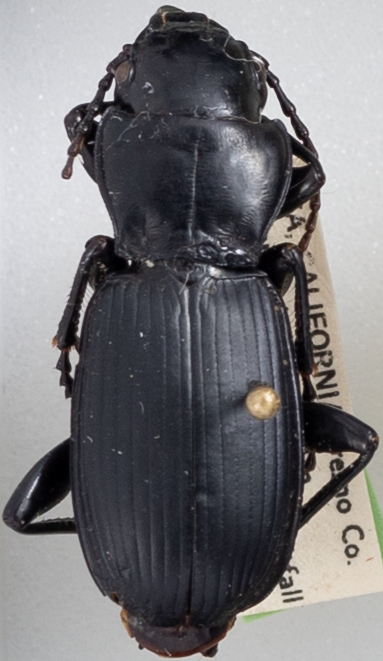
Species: Pterostichus lama
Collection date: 2022-07-19
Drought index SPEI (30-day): -0.8
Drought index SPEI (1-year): -1.01
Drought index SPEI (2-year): -2.09